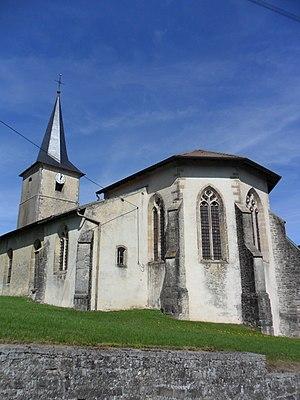
Eglise de Domjulien This building is inscrit au titre des Monuments Historiques. It is indexed in the Base Mérimée, a database of architectural heritage maintained by the French Ministry of Culture,
Domjulien est une commune française située dans le département des Vosges, en région Grand Est. Elle fait partie de la Communauté de communes Terre d'Eau.